Andriy Bondarenko

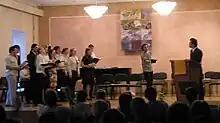
A. Bondarenko "Paradise in Ukrainian», 2006

His compositions won prizes in the I&M Kotz composer competition (Kyiv,1994) and the International composer's competition in St. Petersburg (2003). Among his compositions – symphonic poem "2004" was devoted to the Orange revolution. Four children's ballets were performed by Releve choreographic ensemble with Master Class corporation's assistance in 2009. A DVD "Cours de danse contemporaine" by Irena Tatiboit, a set of arrangements written for Kchreshchatyk academic chamber choir.